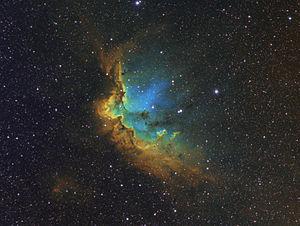
Voici une liste non exhaustive d'amas stellaires, classée par ordre alphabétique de constellations.
NGC 7380, ou nébuleuse du Sorcier, est un amas ouvert situé à environ 8 000 années-lumière de la Terre dans la constellation de Céphée. Découvert par Caroline Herschel en 1787, l'amas s'étend sur environ 100 années-lumière.